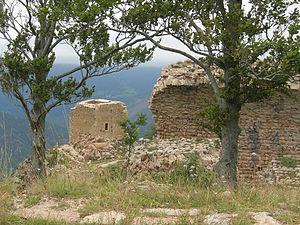
Cet article recense les monuments historiques des Pyrénées-Orientales, en France.